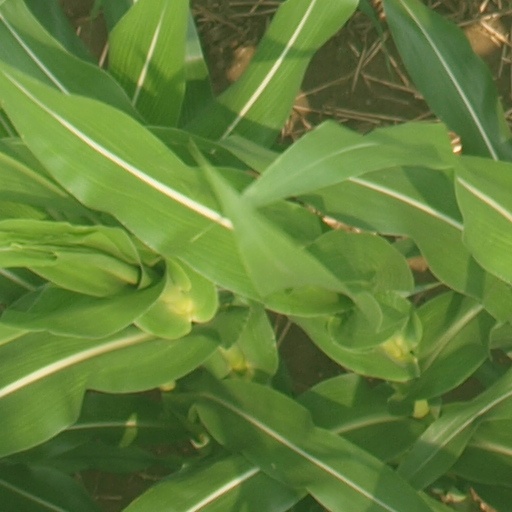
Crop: maize; corn